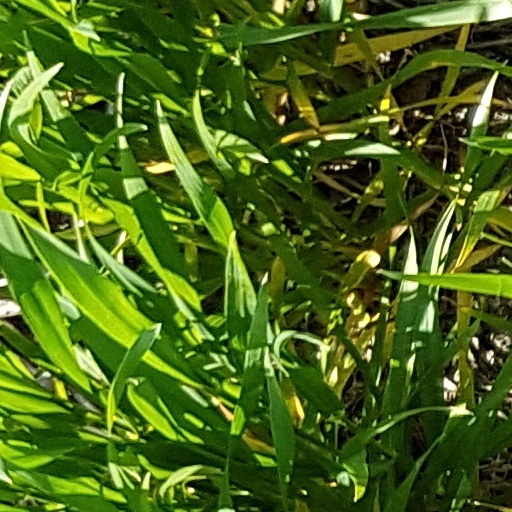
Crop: wheat